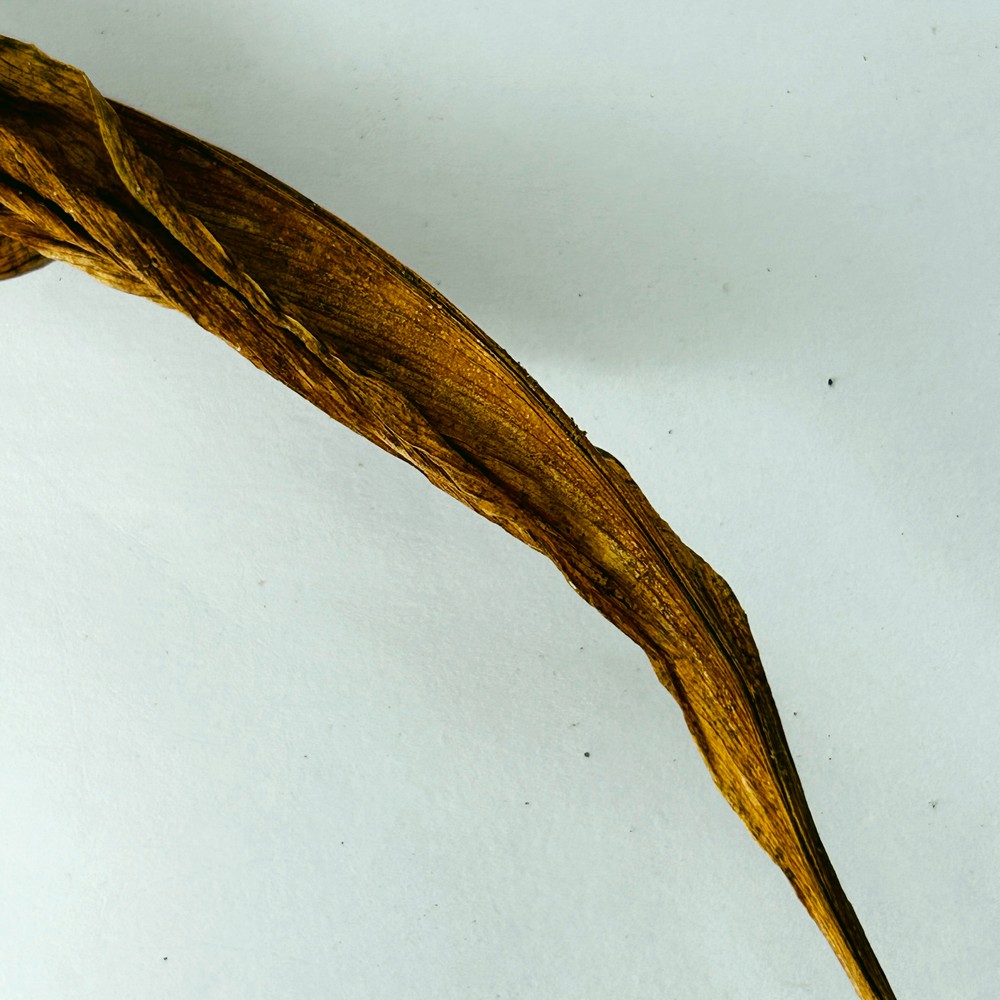
Label: Dry Leaf